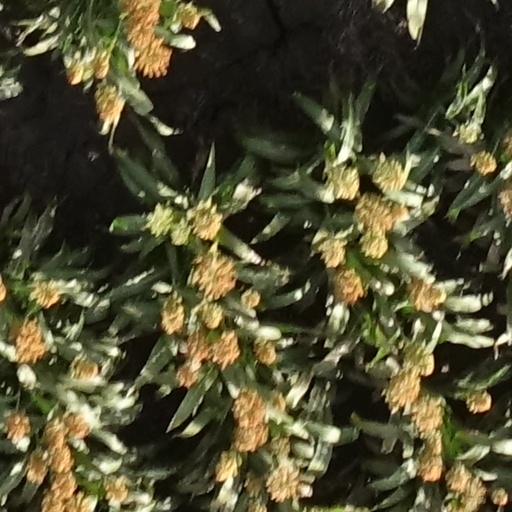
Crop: sorghum